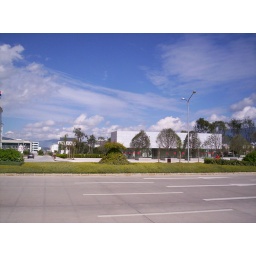
Across the street they're building a brand new park in the American style. Not quite as nice as the older style park in town.